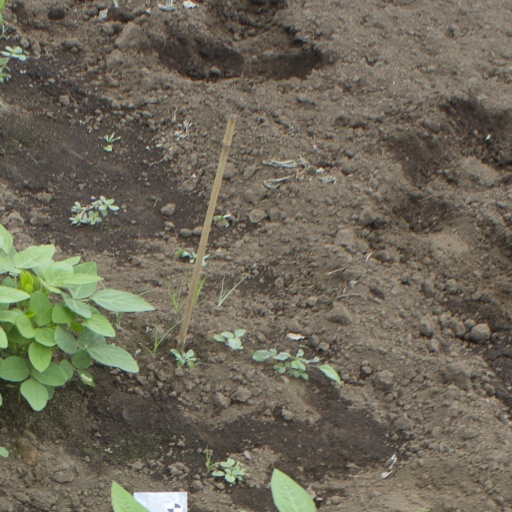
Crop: soybean